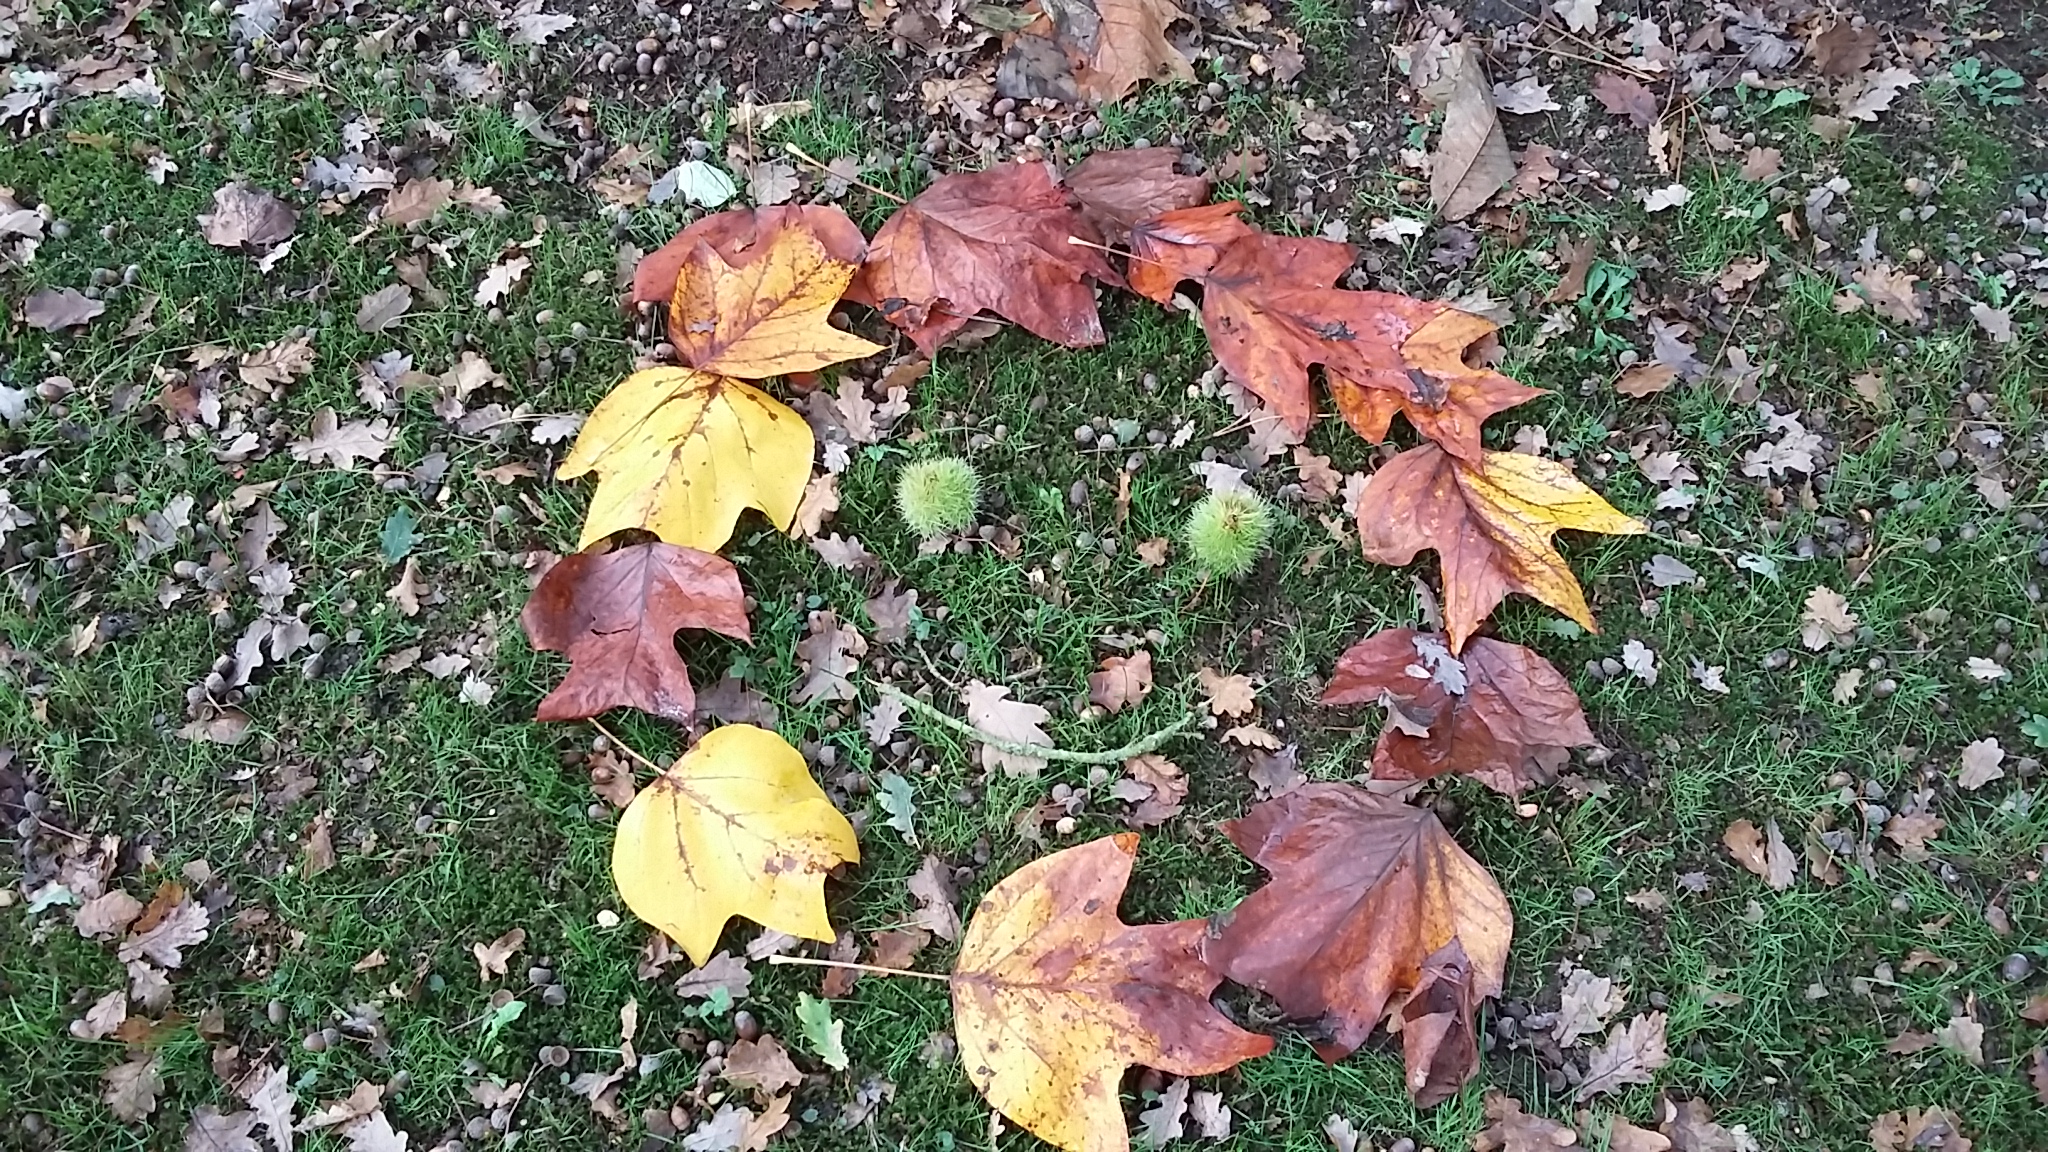
smiley, nature, earth, smile, happiness, leaf, head, autumn, flora, deciduous, plant, grass, spring, tree, maple leaf